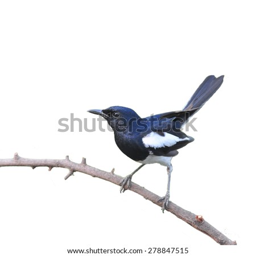
male of biological species , the beautiful black and white bird perching the branch on white background